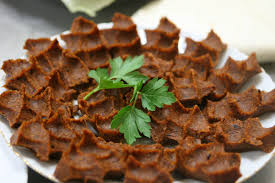
Yemek: cig_kofte